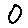
Label: 0